Lamiya Haji Bashar

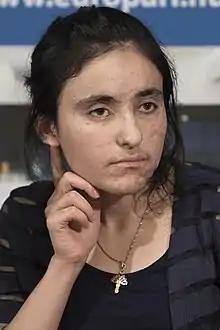
Haji Bashar in 2017

Lamiya Haji Bashar (Arabic: لمياء حجي بشار) is a Yazidi human rights activist. She was awarded the Sakharov Prize jointly with Nadia Murad in 2016.